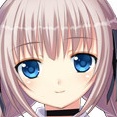
Portrait style: Anime Portrait